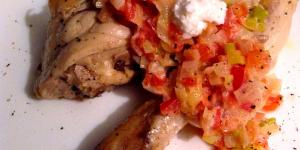
pollo con hogao